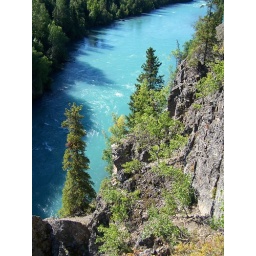
glacial flour creates a bright blue color in the water of the Kenai River